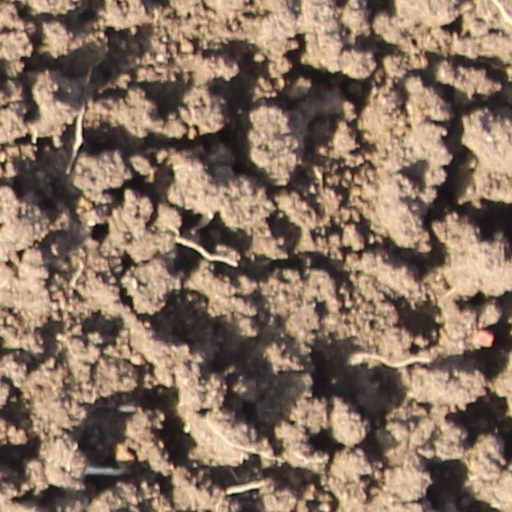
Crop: wheat